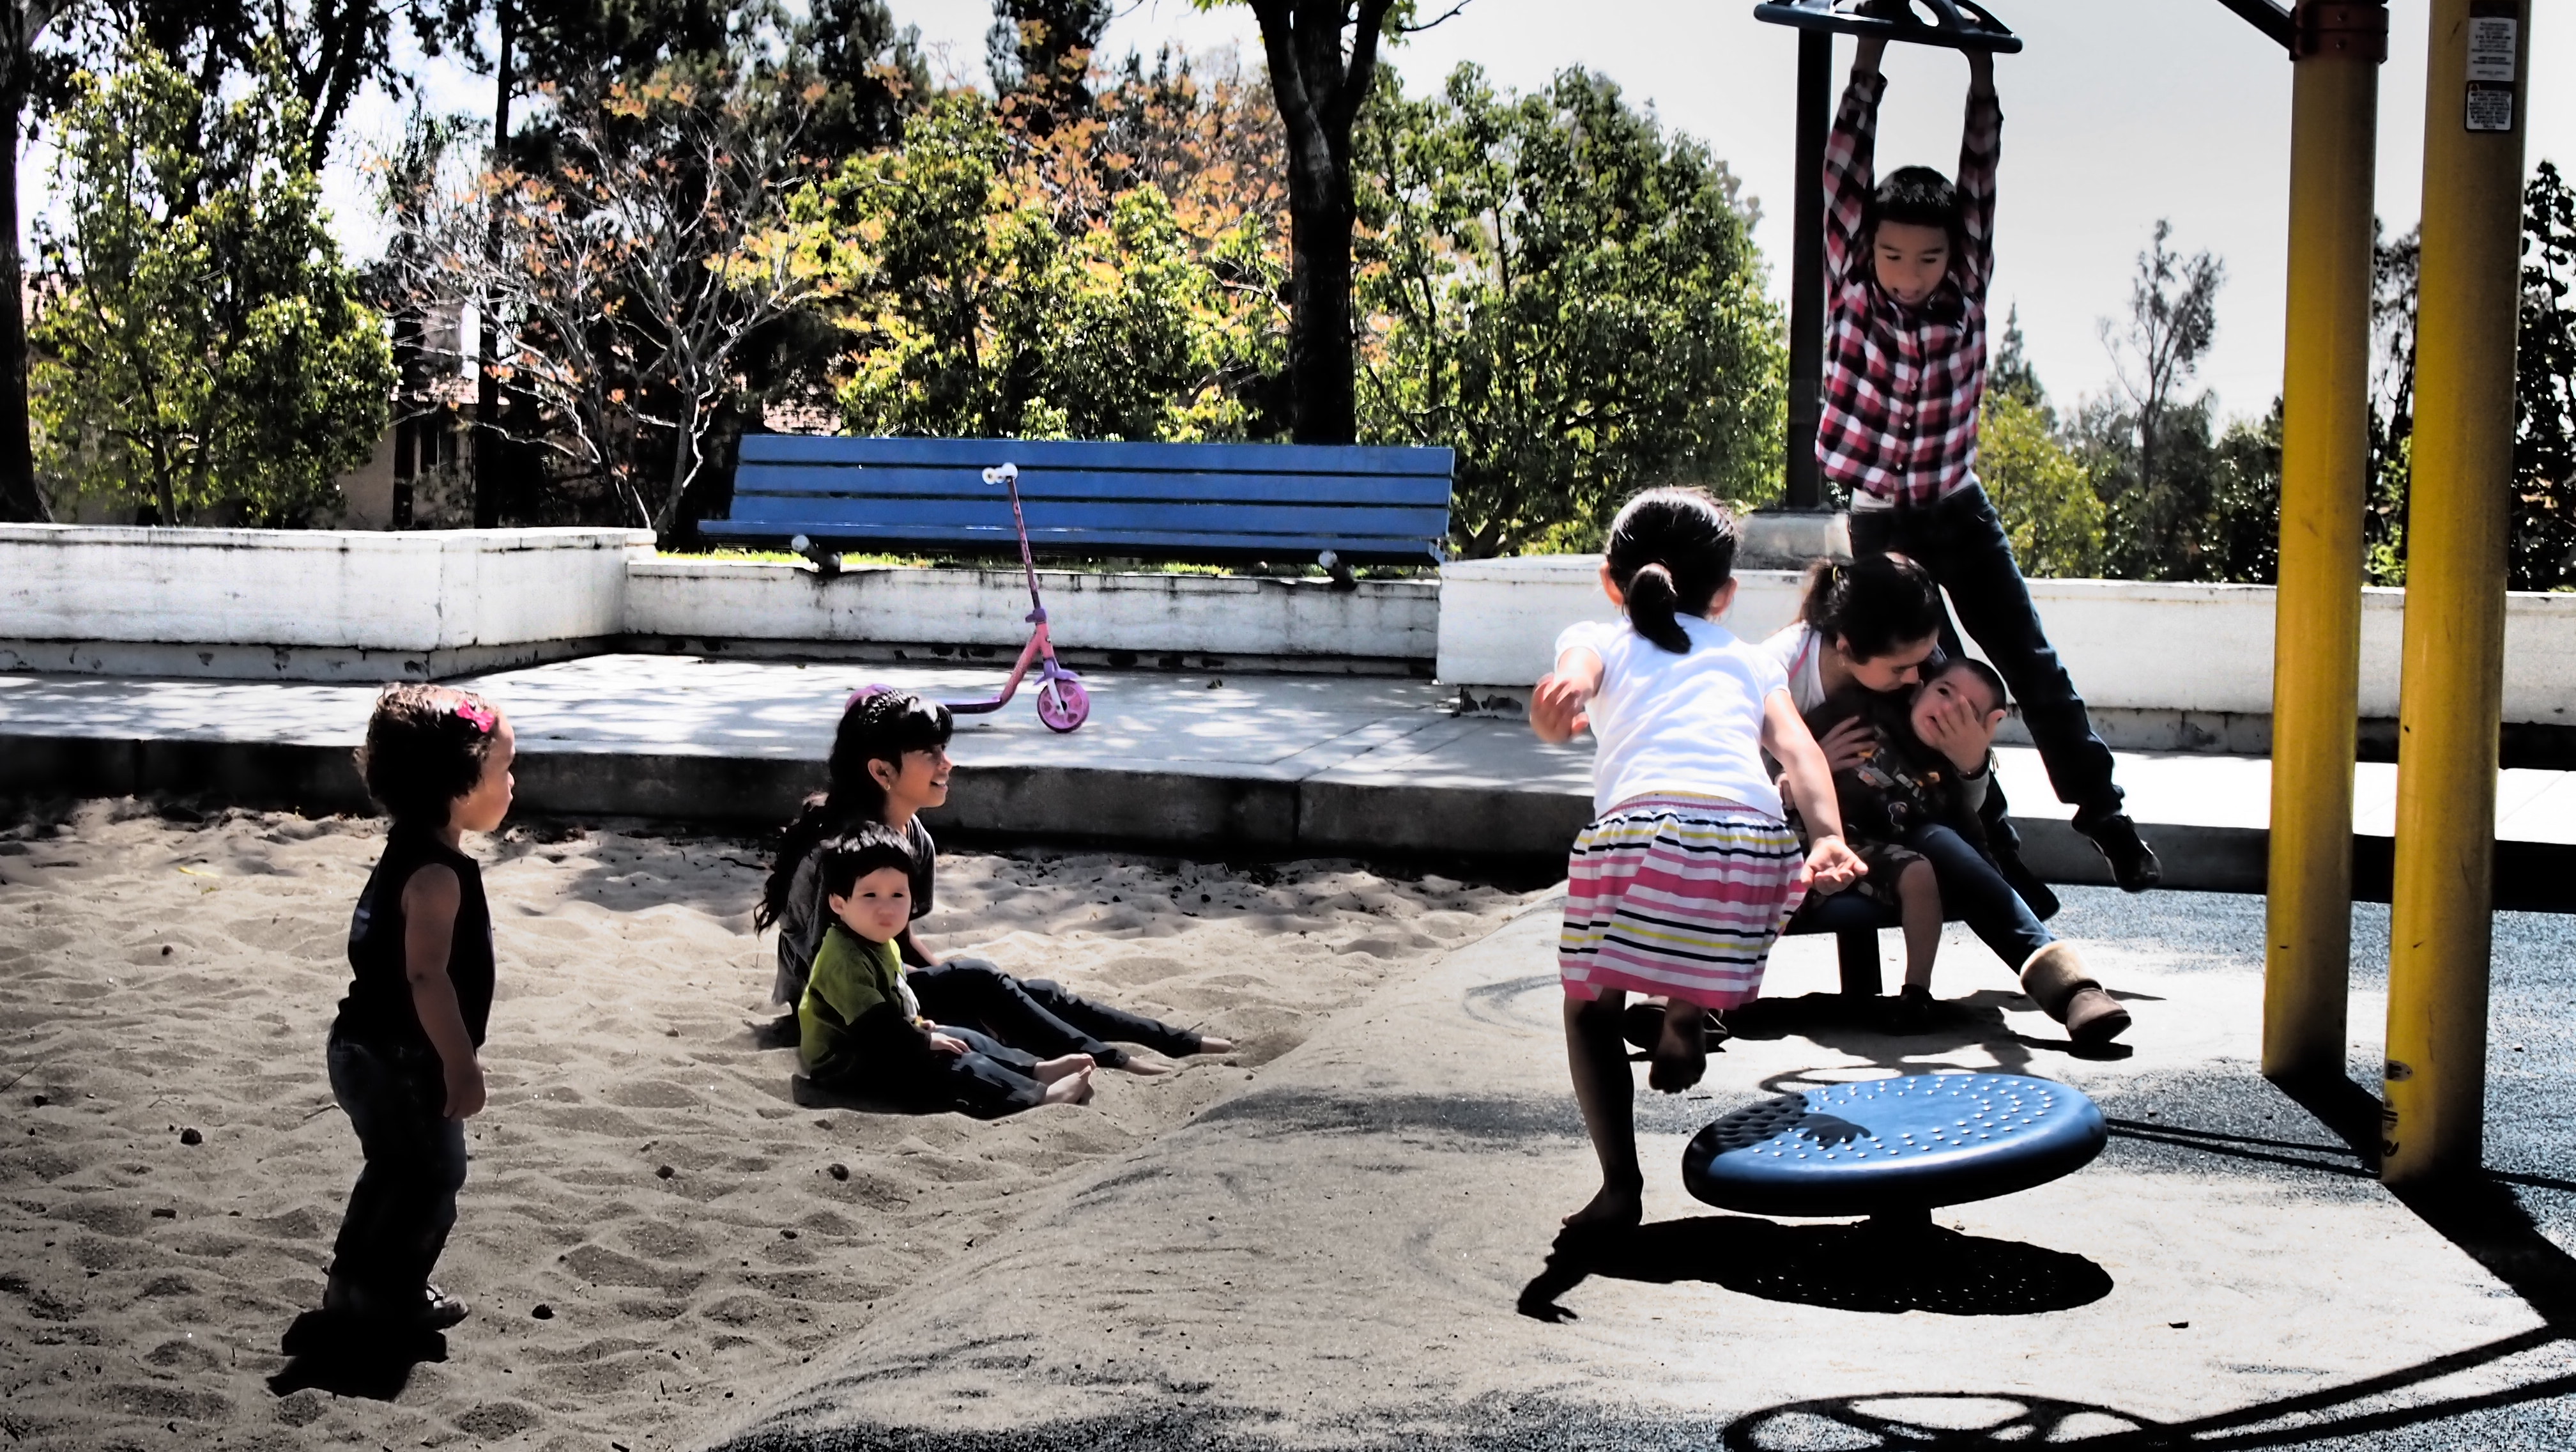
play, kid, park, leisure, kids, creativecommons, children, fun, playground, epm1